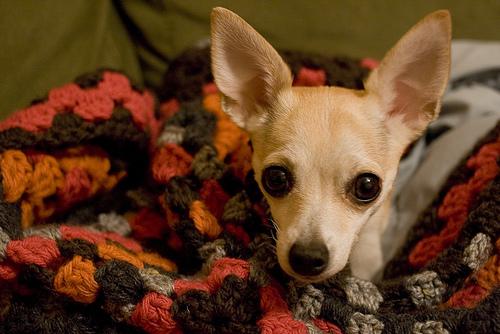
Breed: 420-n000124-Chihuahua